Anna Bloch

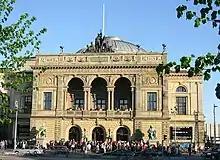
The Royal Theatre seen from Kongens Nytorv

At the Royal Theatre, Anna Lindemann was a student of Emil Poulsen and debuted in 1885 as Titania in William Shakespeare's "A Midsummer Night's Dream". Between her first two roles she was taught by her husband to be, . Together they wrote "Miss Nelly" in 1886, in which she later played the main role. After their marriage in Summer 1887, she took her husband's surname.